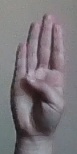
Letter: kaaf